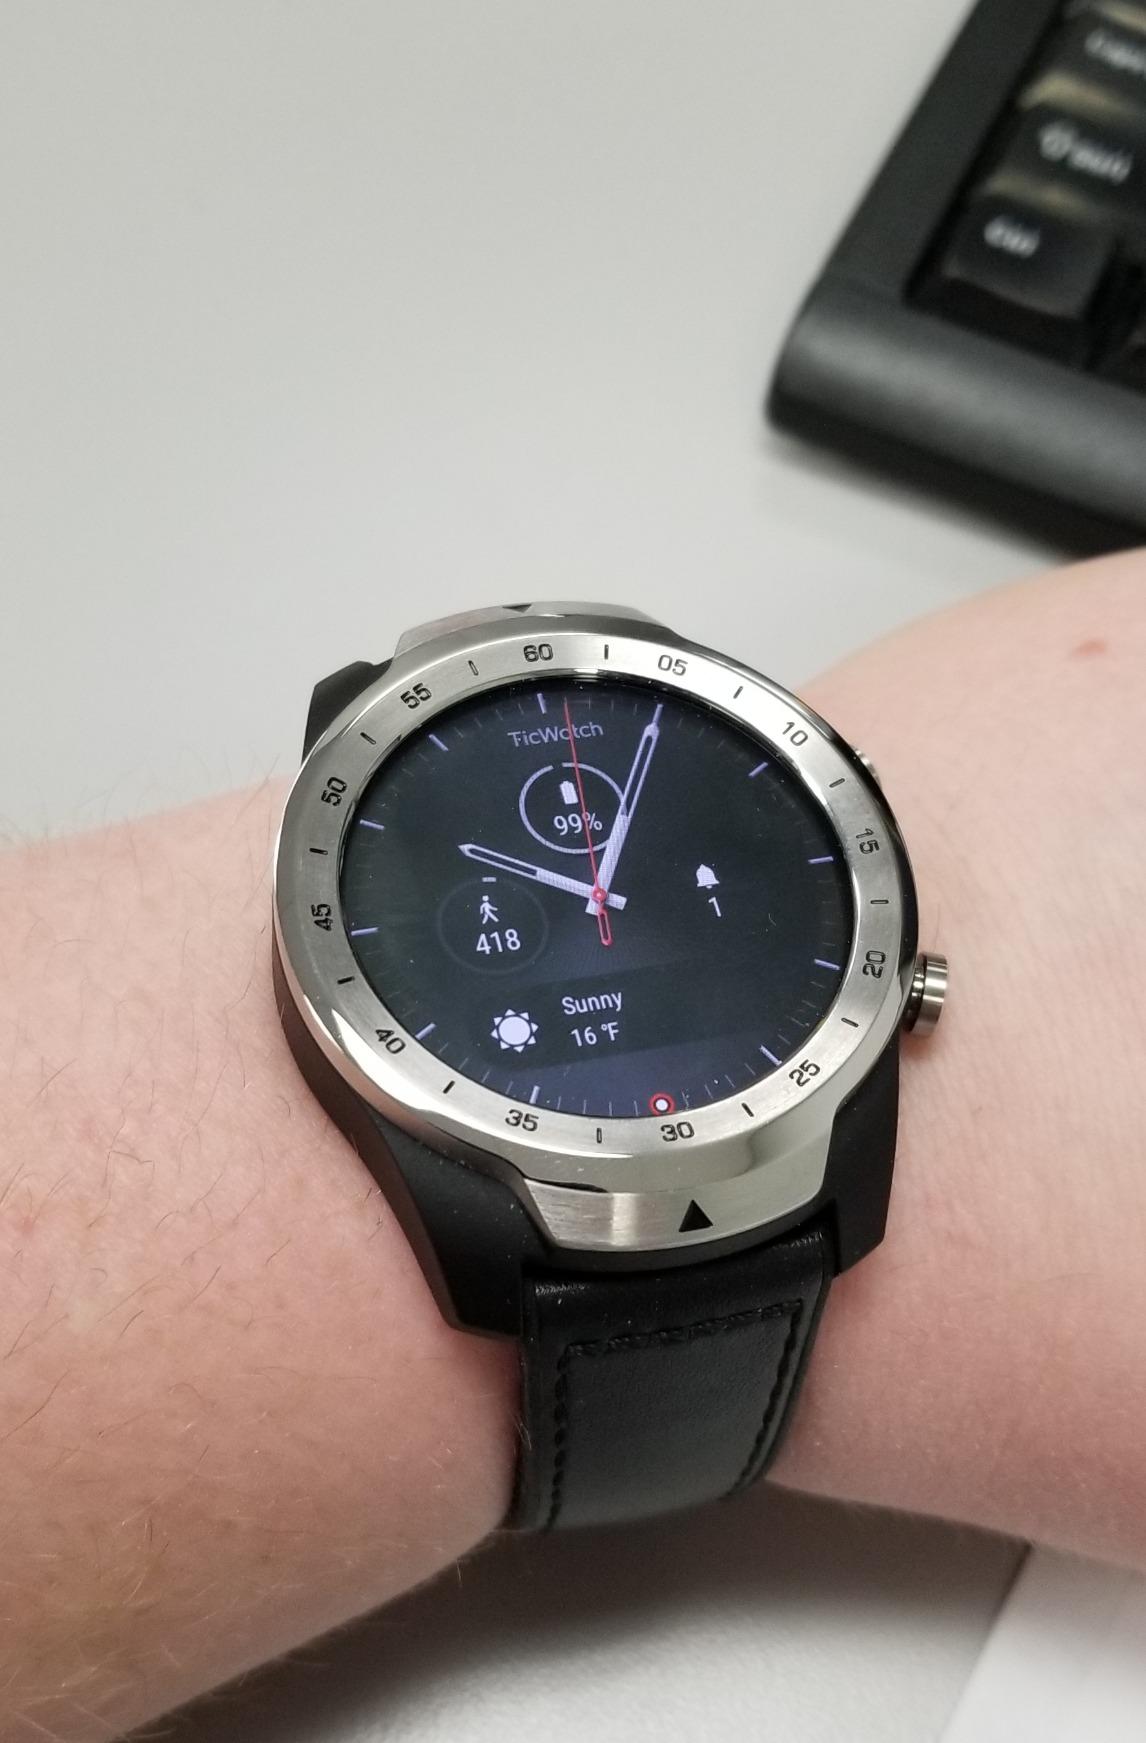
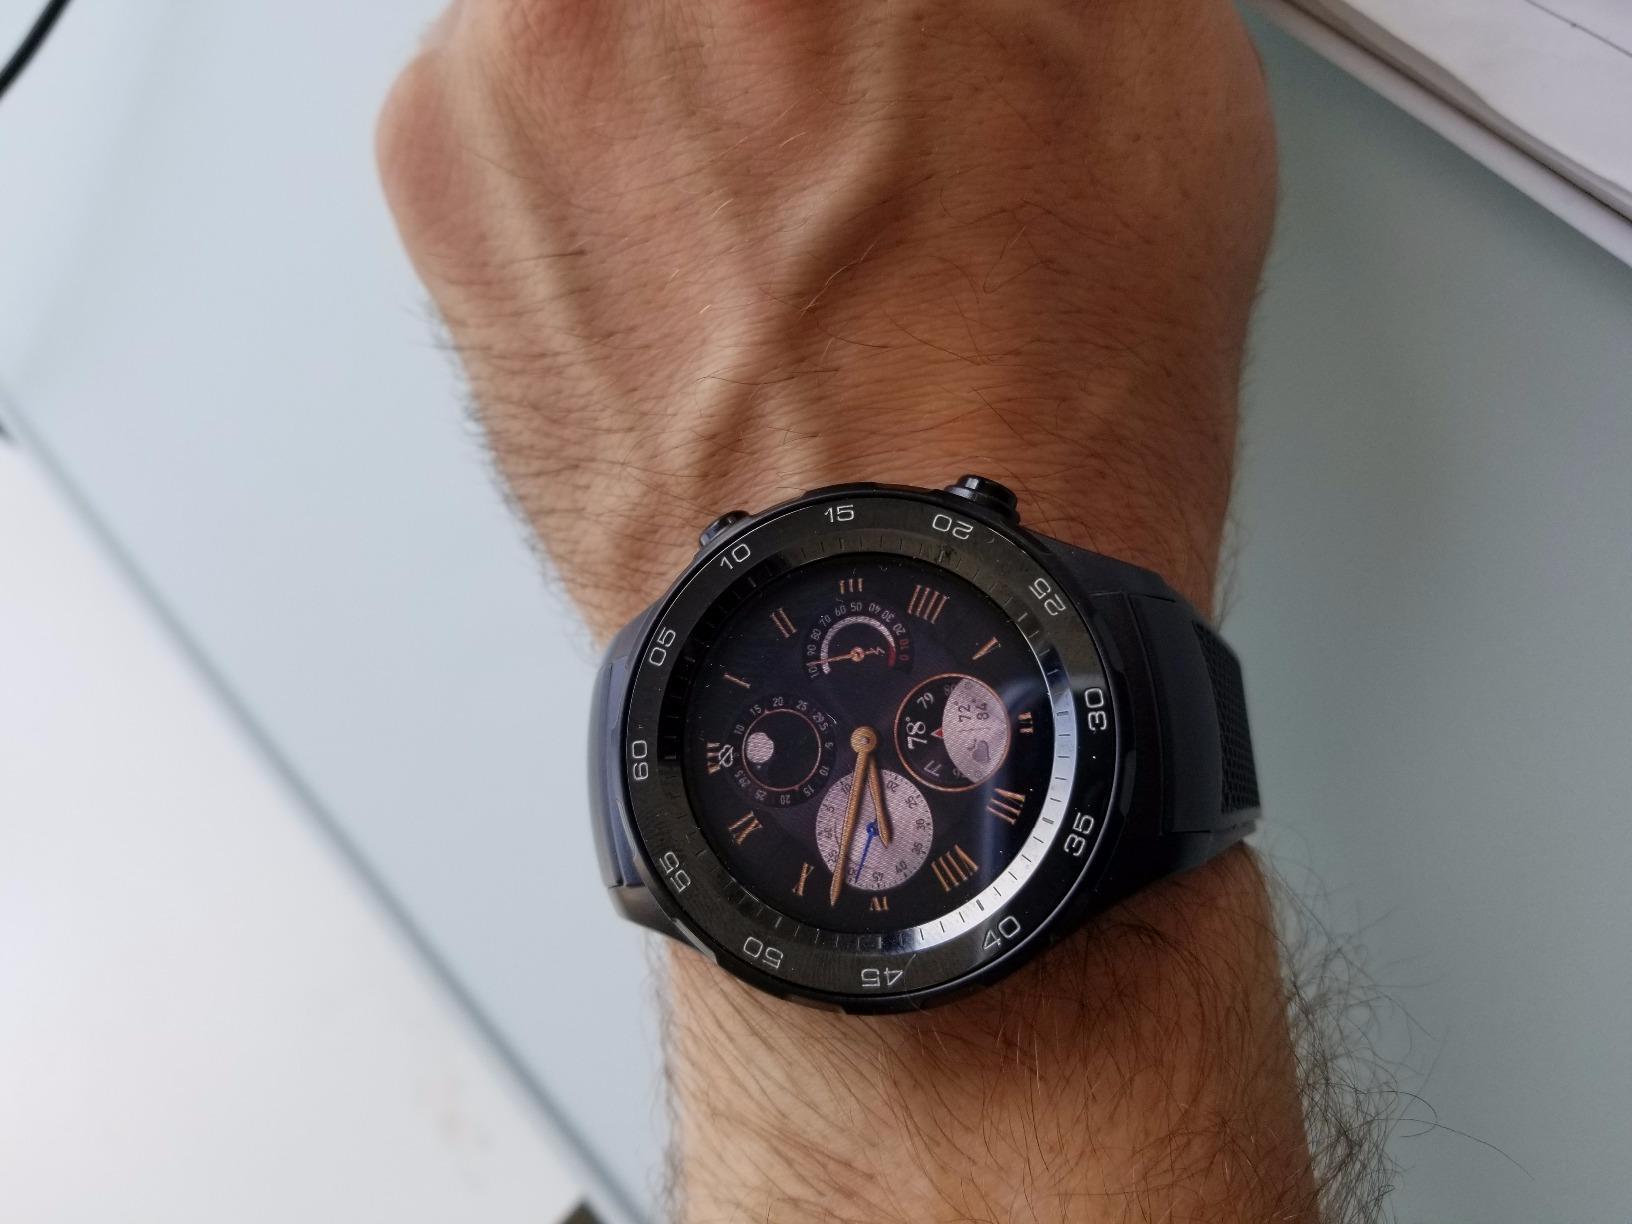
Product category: smartwatch
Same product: no